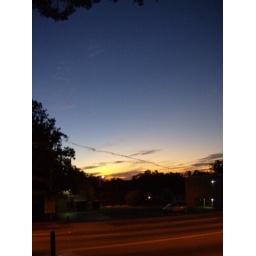
The night sky in front of my house in midOctober.